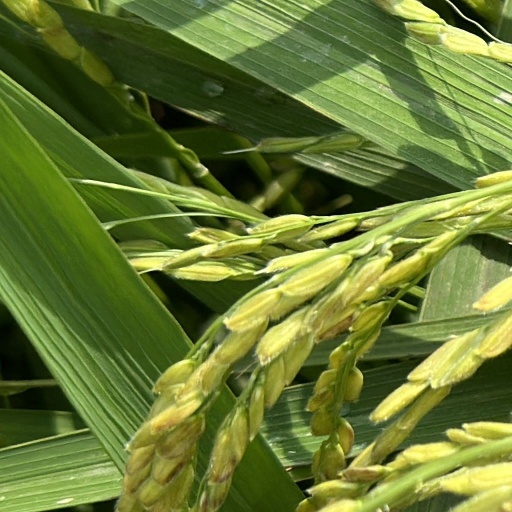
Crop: rice